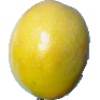
Label: maracuja